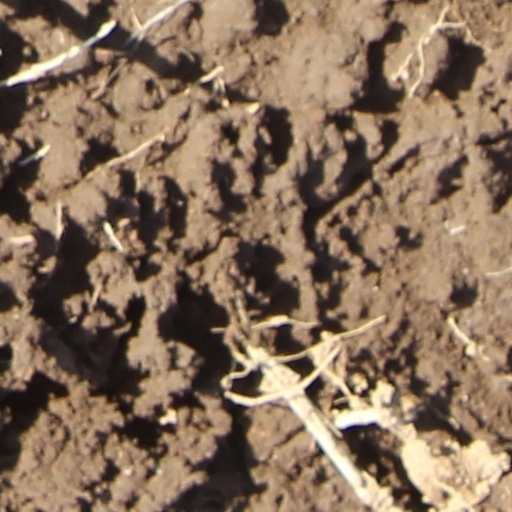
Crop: wheat